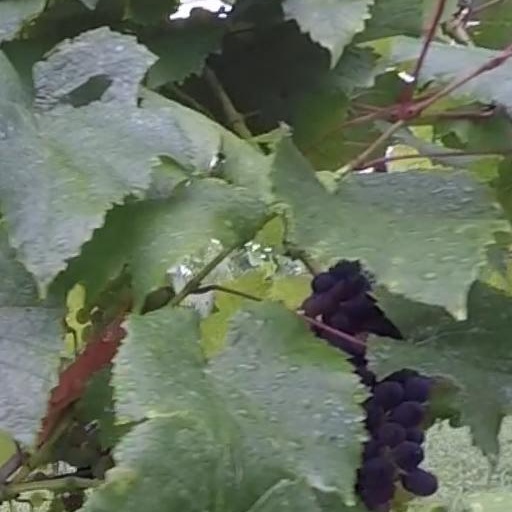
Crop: grape